A'Shawn Robinson

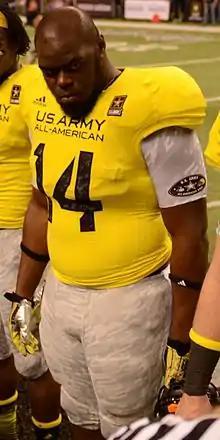
Robinson at the U.S. Army All-American Bowl, 2013

A'Shawn Robinson (born March 21, 1995) is an American professional football defensive end for the Carolina Panthers of the National Football League (NFL). He played college football for the Alabama Crimson Tide. He was selected by the Detroit Lions in the second round of the 2016 NFL draft and has also played in the NFL for the Los Angeles Rams, with whom he won Super Bowl LVI.